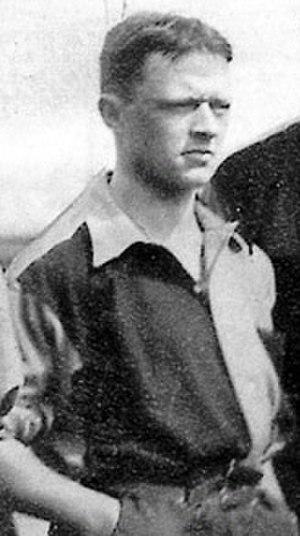
John Laurentius Gustaf Adolf Bergström dit Gustaf Bergström est un joueur de football international suédois, évoluant au poste d'attaquant.